Eric McMillan

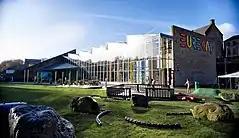
Eureka! The National Children's Museum in Halifax, England

In 1975, together with partners Rosemarie Duell and Len Rydahl, he formed a design partnership and went on to design play attractions around the world. "Cap'n Kids World" at SeaWorld Ohio was the first project built in the U.S. in 1975. His list of projects include: "Sesame Place" in Langhorne, Pennsylvania; "Parc de la Villette" in Paris, France; "Space Science Park" at Space Camp in Huntsville, Alabama; "Boston Children’s Museum Ocean Filter Attraction" in Boston, Massachusetts; "Founders Heritage Park in Nelson, New Zealand; "Eureka! The National Children's Museum" in Halifax, England; and many other projects including his work at Expo 86.